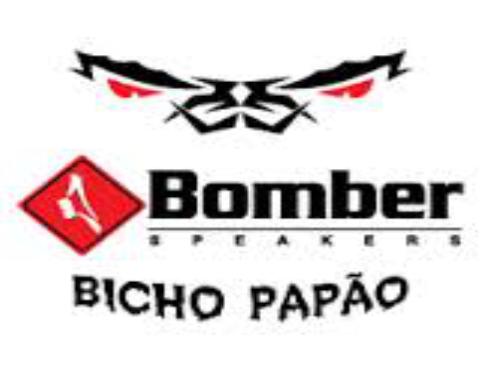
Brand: Bomber
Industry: Clothes